HMS Thistle (1899)

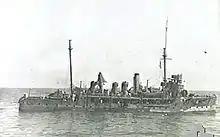
HMS "Thistle" in East Africa.

In September 1916, the "Thistle" participated in the amphibious campaign against German East Africa, providing inshore protection for landings at Dar es Salaam and elsewhere, and pushing through difficult channels to bring fire support to soldiers striking inland. The "Thistle" was somewhat overshadowed by the continuing presence of the more powerful "Mersey" and "Severn", but the gunboat nonetheless distinguished herself, particularly in the defense of Lindi against a German artillery position, an action which earned Commander Boyes the Order of St Michael and St George, and Leading Stoker James Leach the Conspicuous Gallantry Medal.